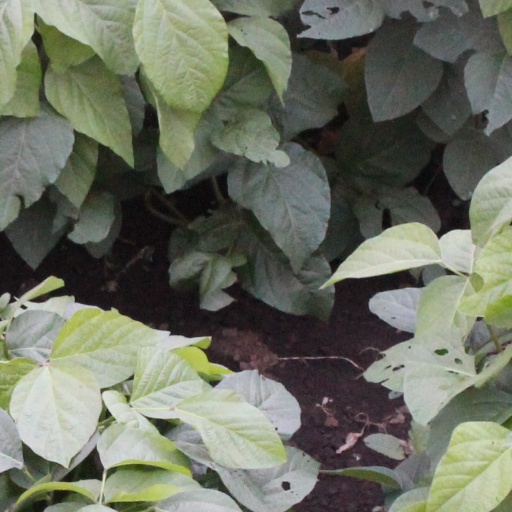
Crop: soybean